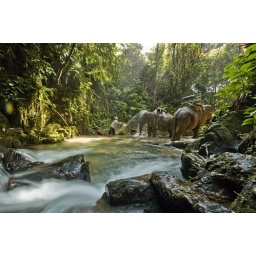
Mahout washing elephant with water in the jungle